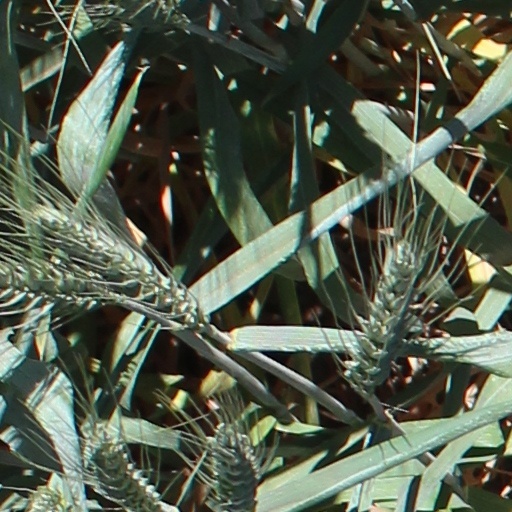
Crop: wheat